New Caledonian Wharf

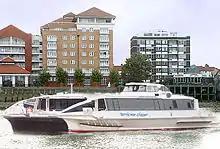
A Thames Clipper passing New Caledonian Wharf

New Caledonian Wharf is a luxury gated community in the Rotherhithe area of London on the River Thames. The site was originally part of the Surrey Docks and known as Redriff Wharf, and served as a commercial wharf until the 1970s.